Question: Please indicate a possible affordance area of the shorts that can be used for wearing
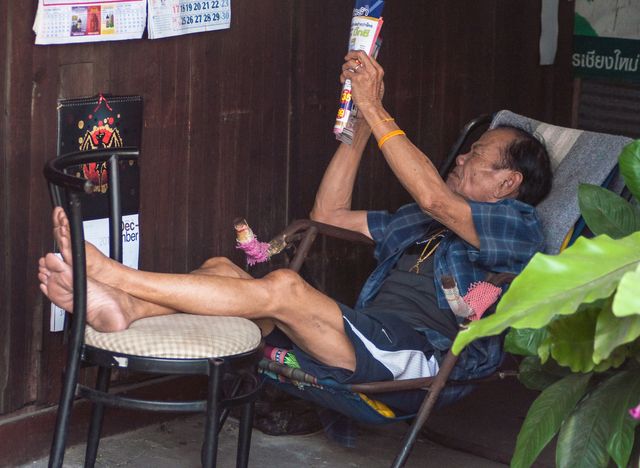
Answer: [258.5, 313, 490.5, 382]